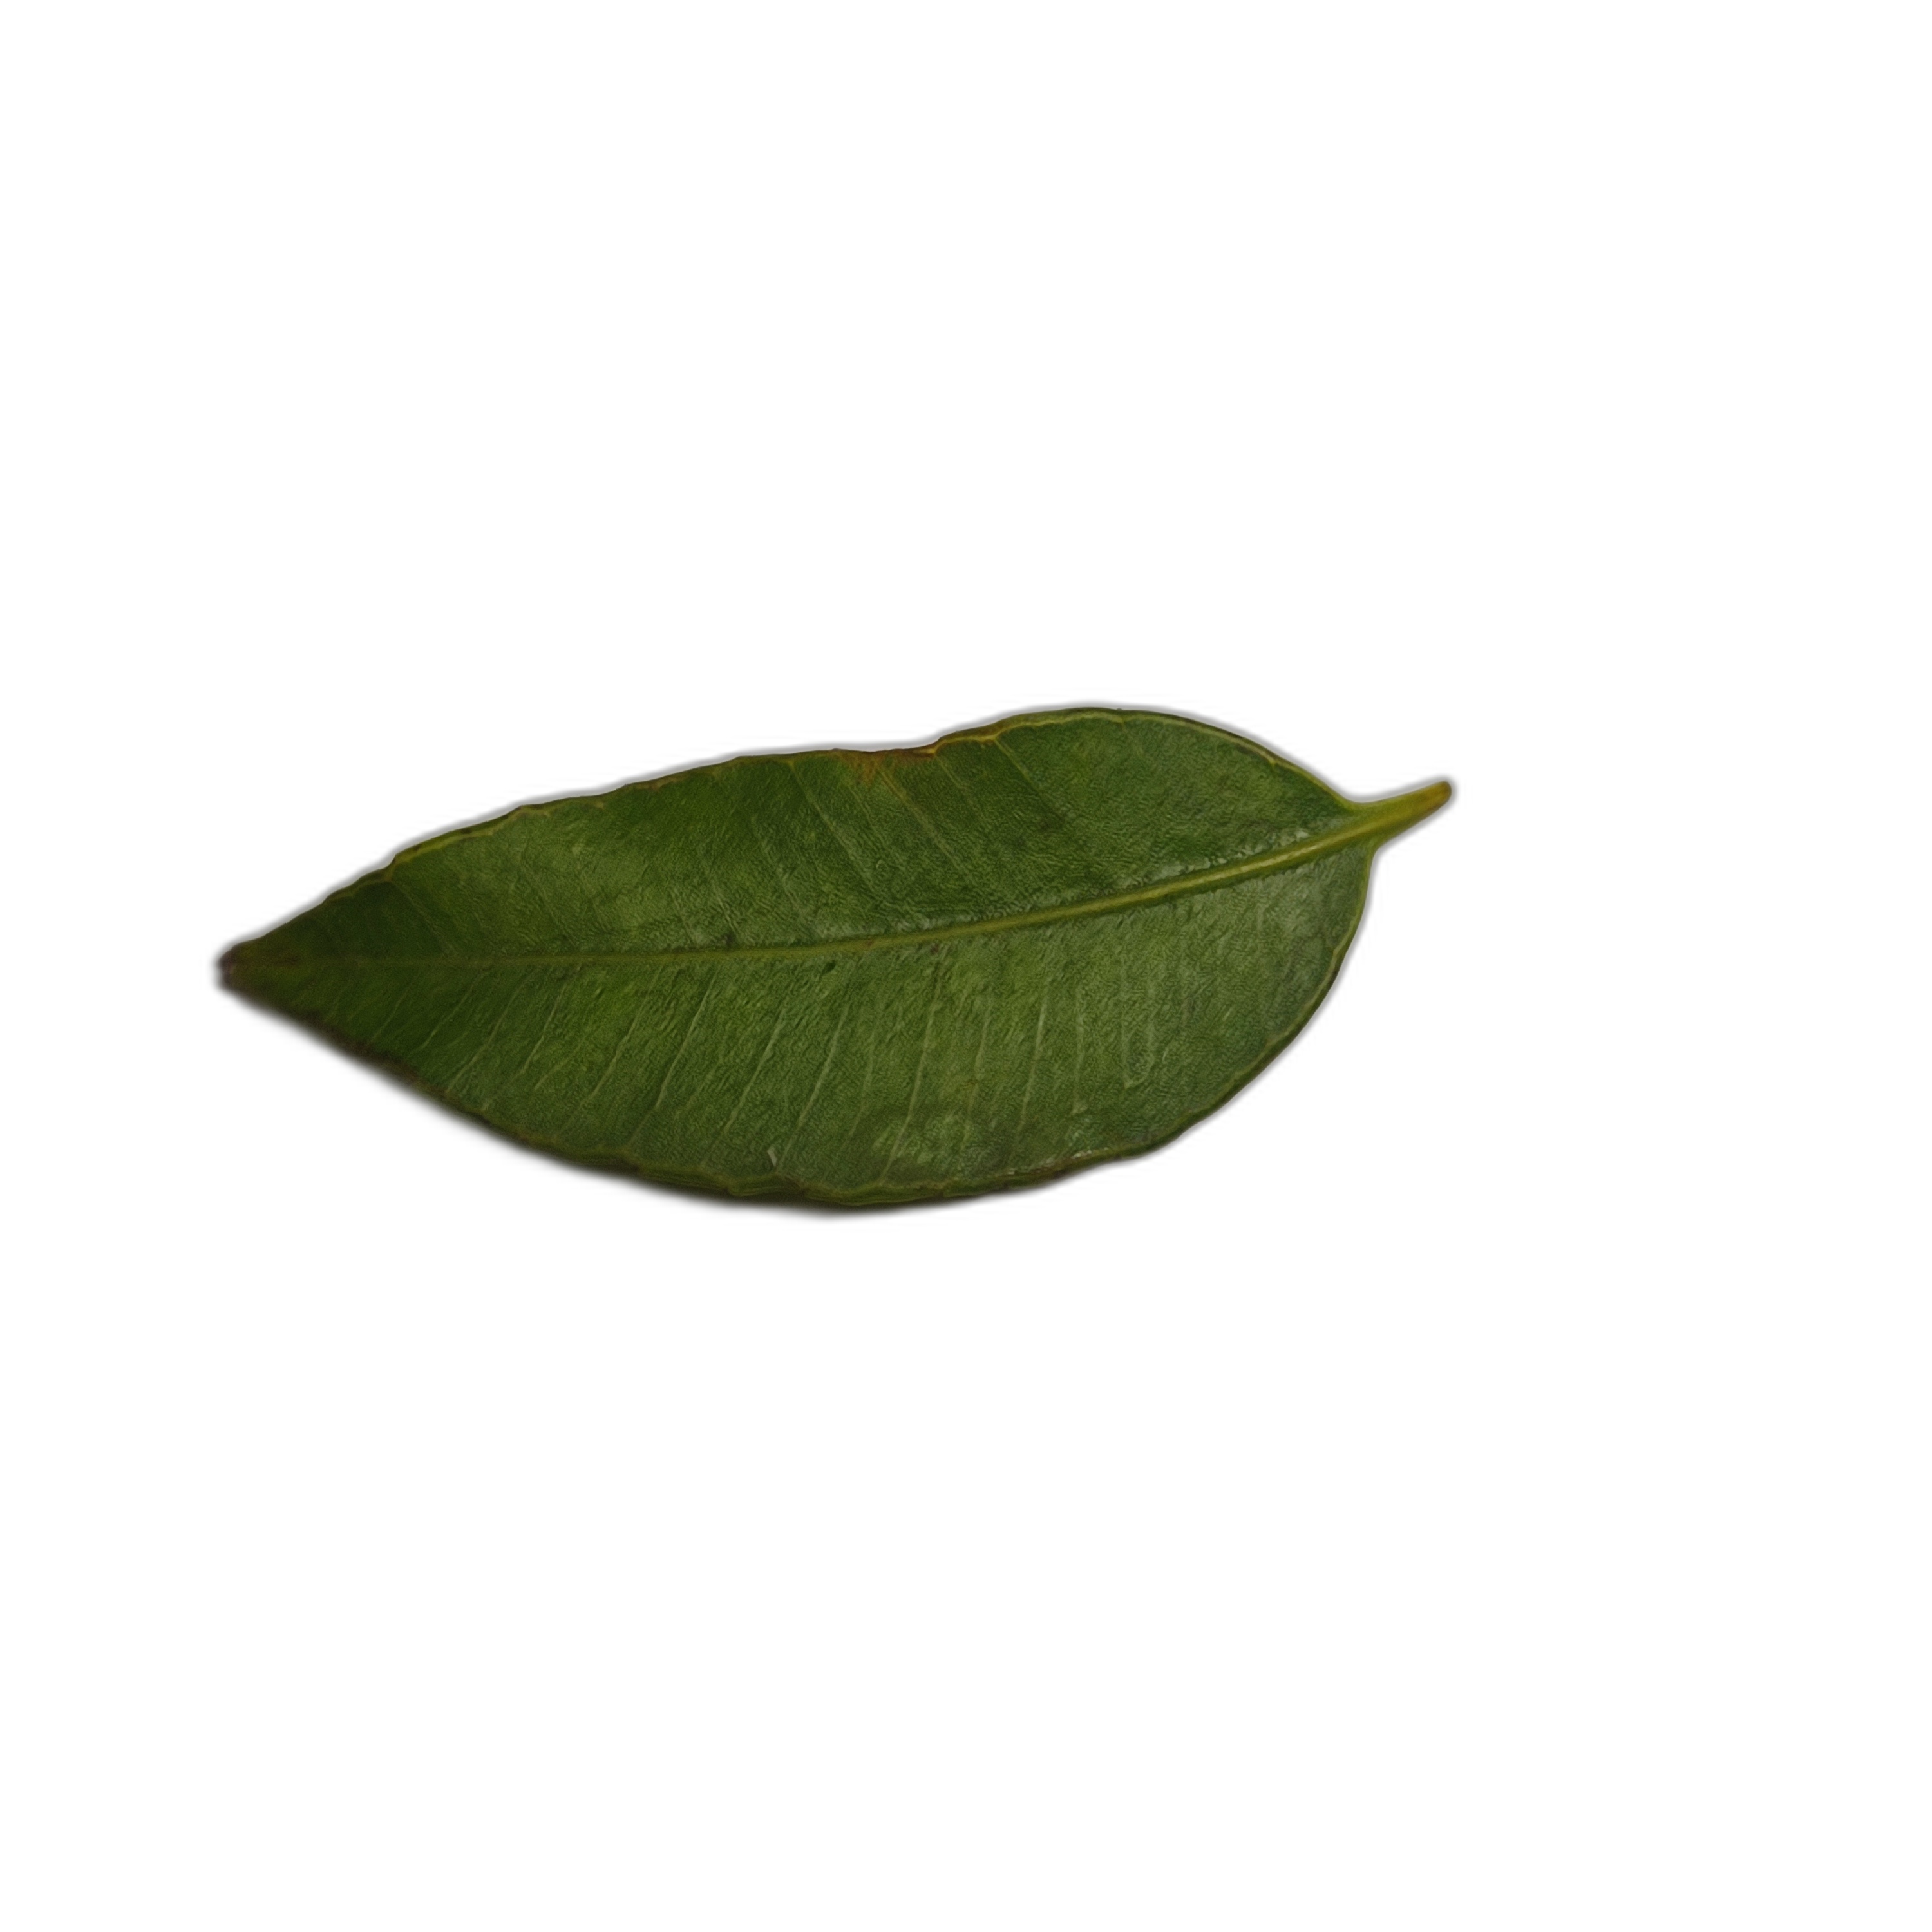
Label: healthy